Aaliyah

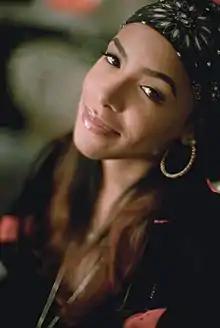
Aaliyah in 2000

Aaliyah Dana Haughton (January 16, 1979 – August 25, 2001) was an American singer, actress, dancer, and model. Known as the "Princess of R&B" and "Queen of Urban Pop", she is credited with helping to redefine contemporary R&B, pop, and hip hop. Aaliyah's accolades include three American Music Awards and two MTV VMAs, along with five Grammy Award nominations.